Scott Dixon

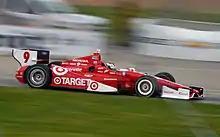
Dixon en route to winning the 2012 Chevrolet Detroit Belle Isle Grand Prix

For the 2012 season, Dixon competed for CGR; engine reliability problems affected his performance that year. Three second-place finishes in the season's first five races came at St. Petersburg, Barber, and the Indianapolis 500. Dixon won the Chevrolet Detroit Belle Isle Grand Prix at The Raceway on Belle Isle after leading every lap from pole position. Six races later, he qualified fourth for the Honda Indy 200 at Mid-Ohio, where he won his second race of the season. Dixon was one of four drivers eligible for the drivers' championship after finishing fourth in the Grand Prix of Baltimore on the streets of Baltimore. He was 53 points behind championship leader Power. He finished third in the season-ending MAVTV 500 IndyCar World Championships at Auto Club Speedway for third overall with 435 points.